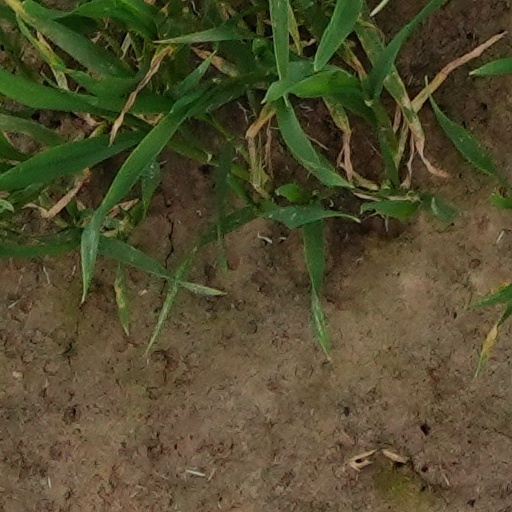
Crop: wheat